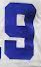
Number: 9